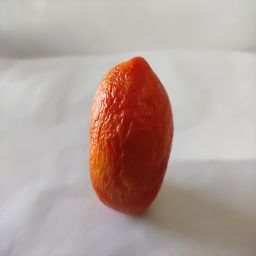
Crop: Tomato
Quality: Old